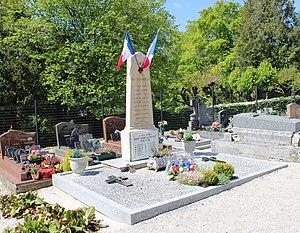
Le monument aux morts.
Noncourt-sur-le-Rongeant est une commune française, située dans le département de la Haute-Marne en région Grand Est.